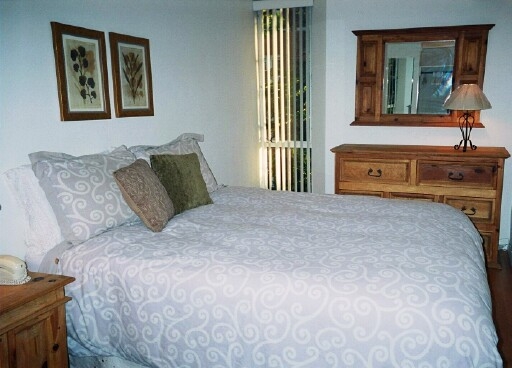
Room type: bedroom